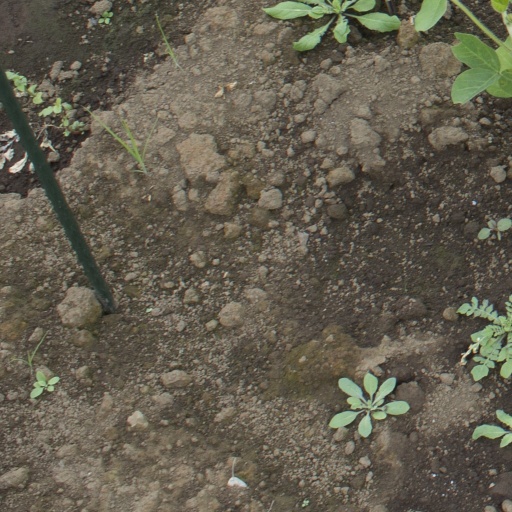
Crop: soybean